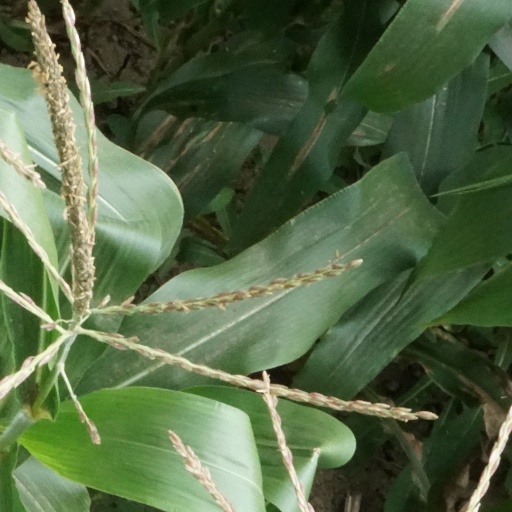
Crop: maize; corn